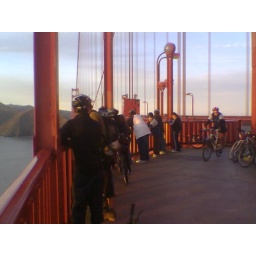
looking over the edge at the base of the tower